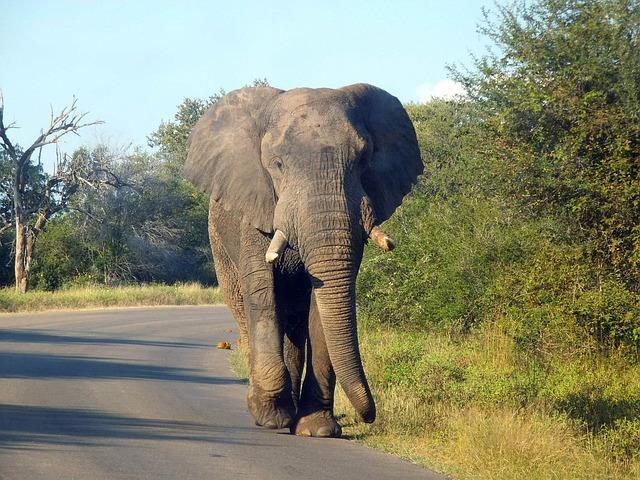
elephant